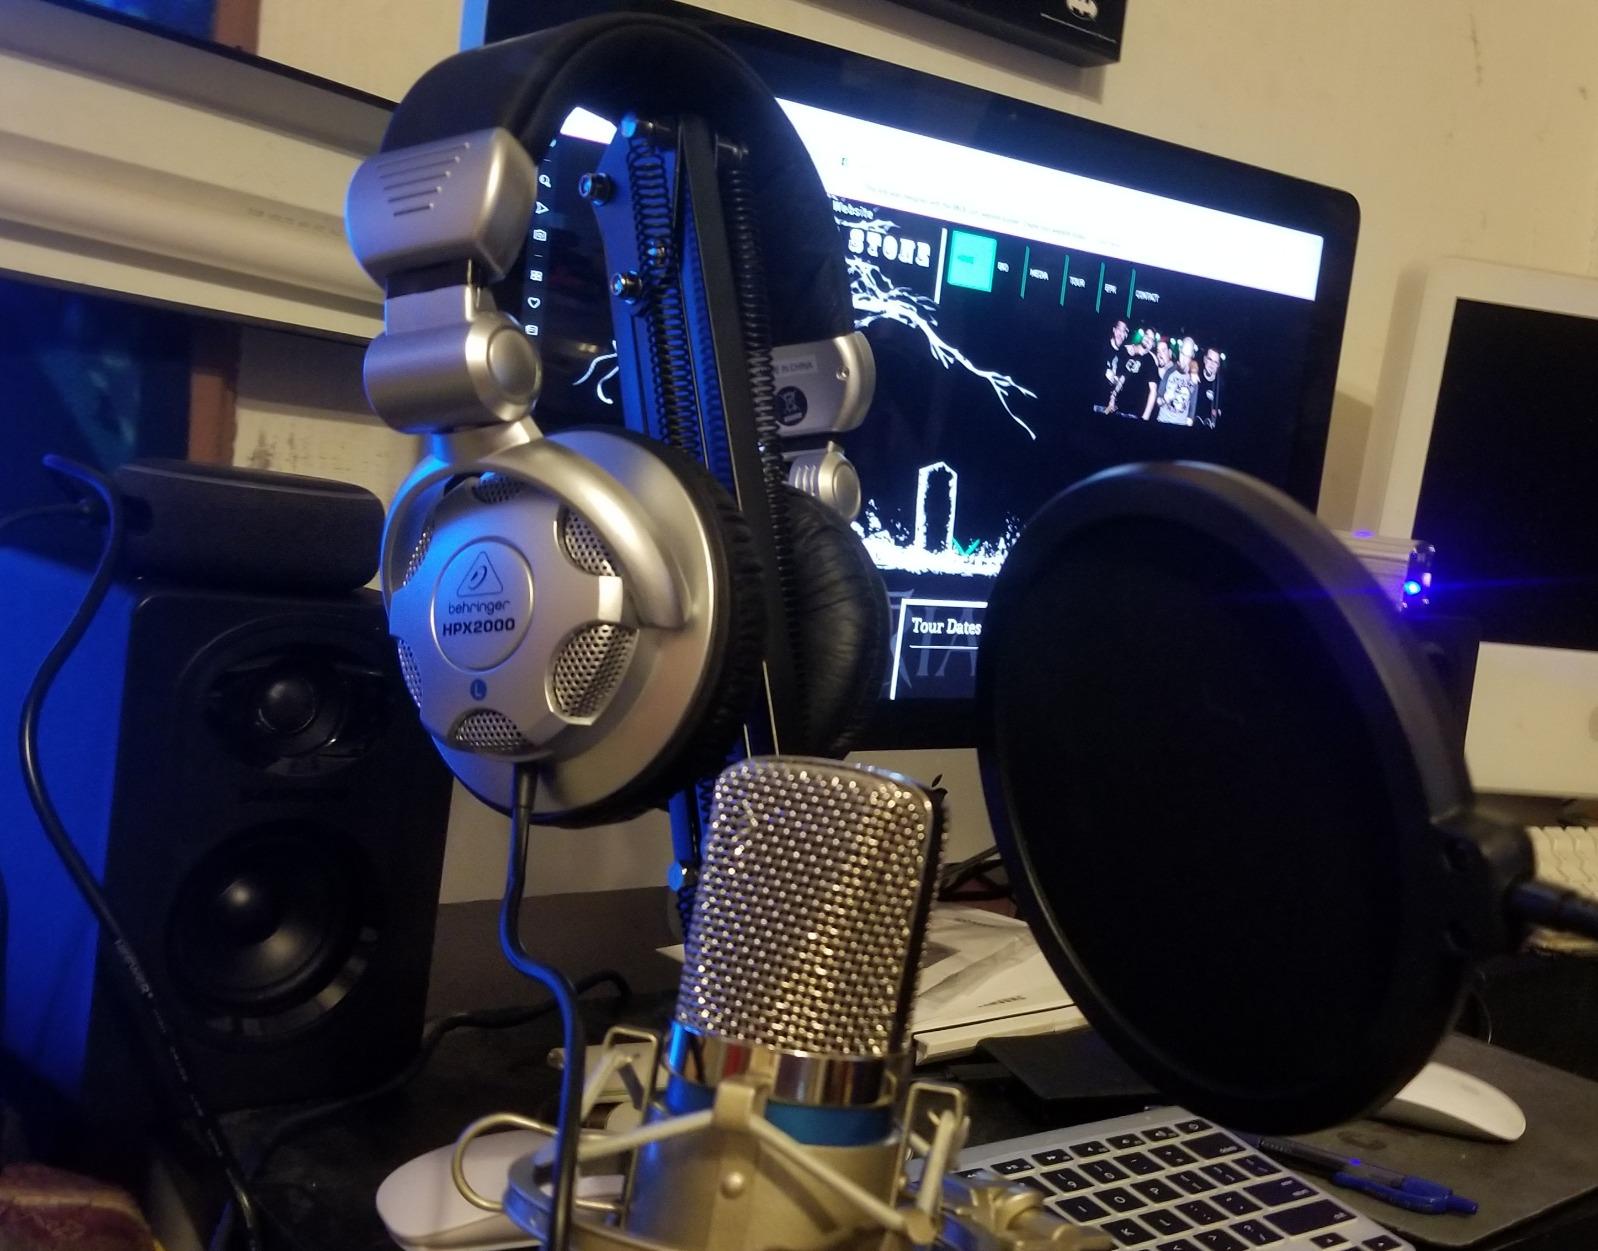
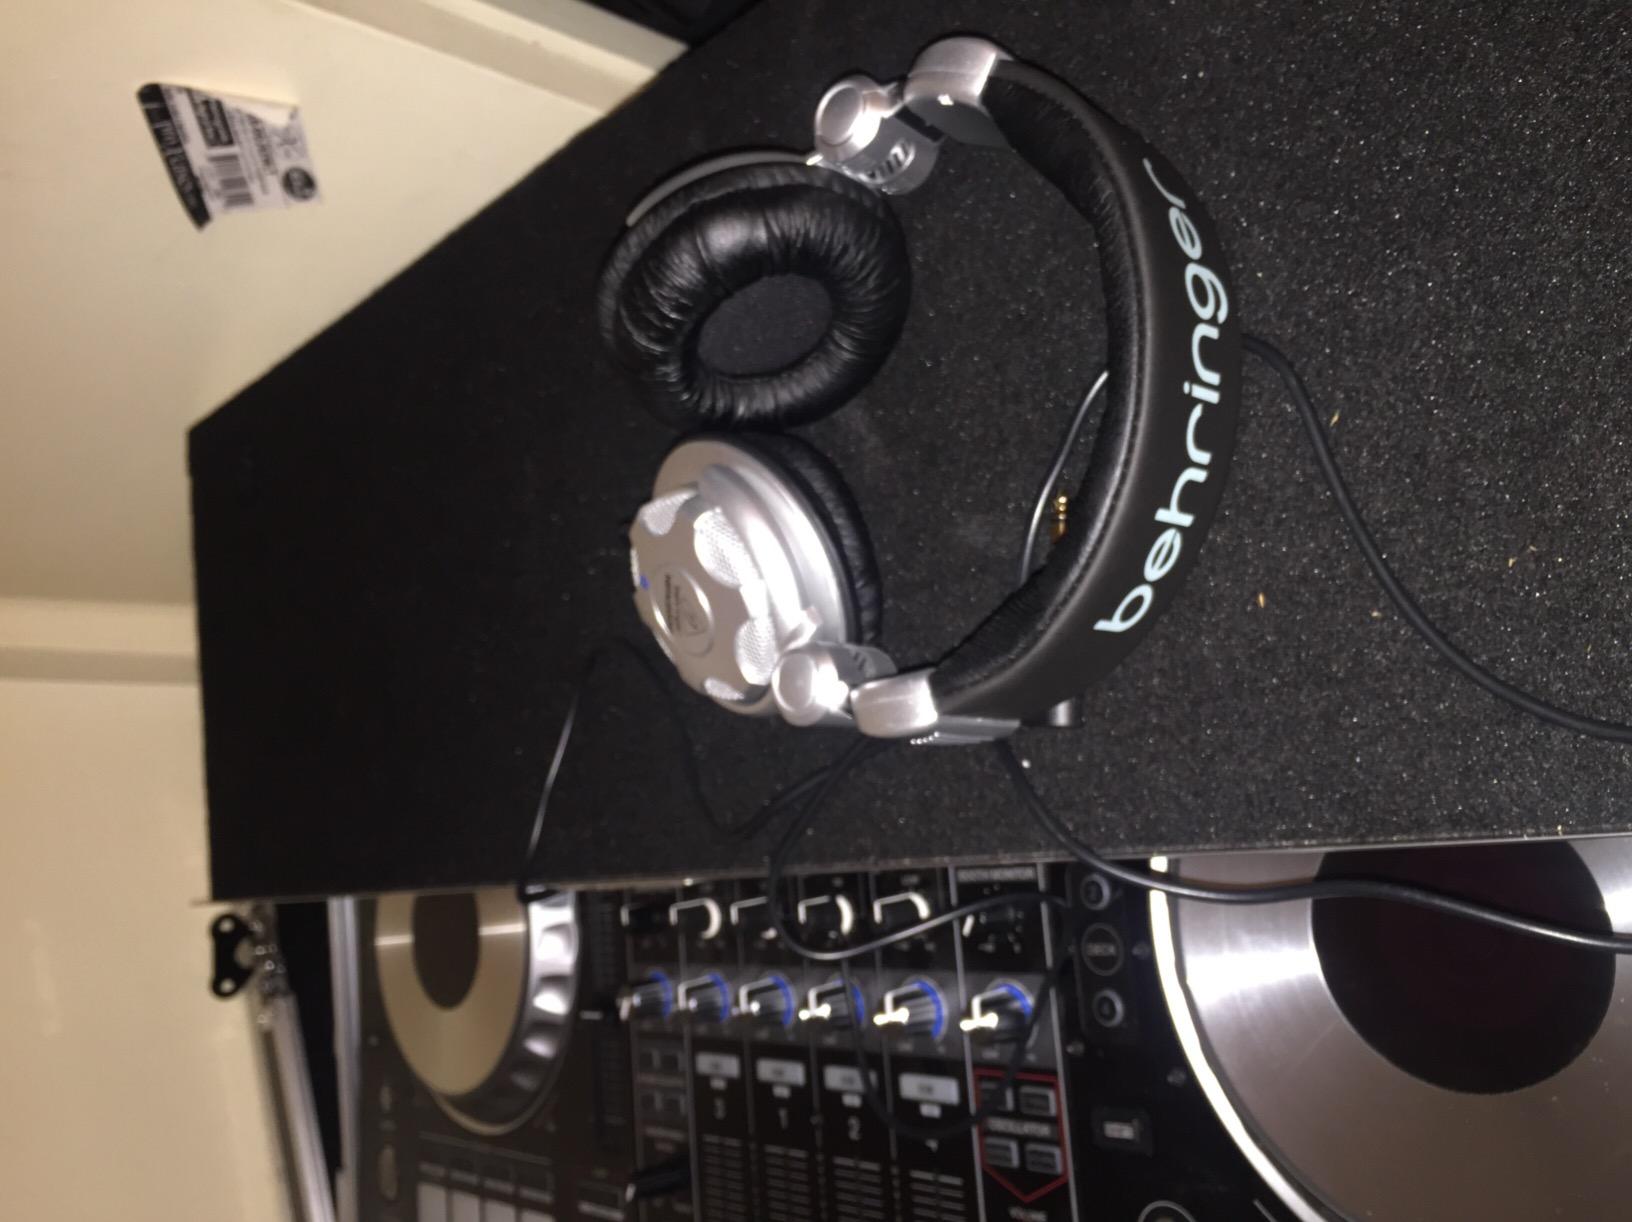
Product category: headphones
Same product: yes